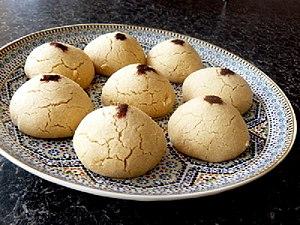
Ghribia typique de la région de Tissemsilt en Algérie
La ghribiya, est une spécialité pâtissière préparée dans les pays du Maghreb, l’Égypte et dans le Proche-Orient.